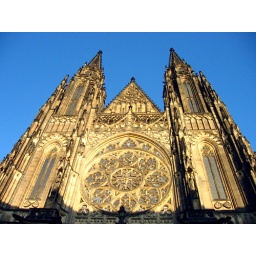
notice the gothic-style rose window in the center, with the twin spires on the outside